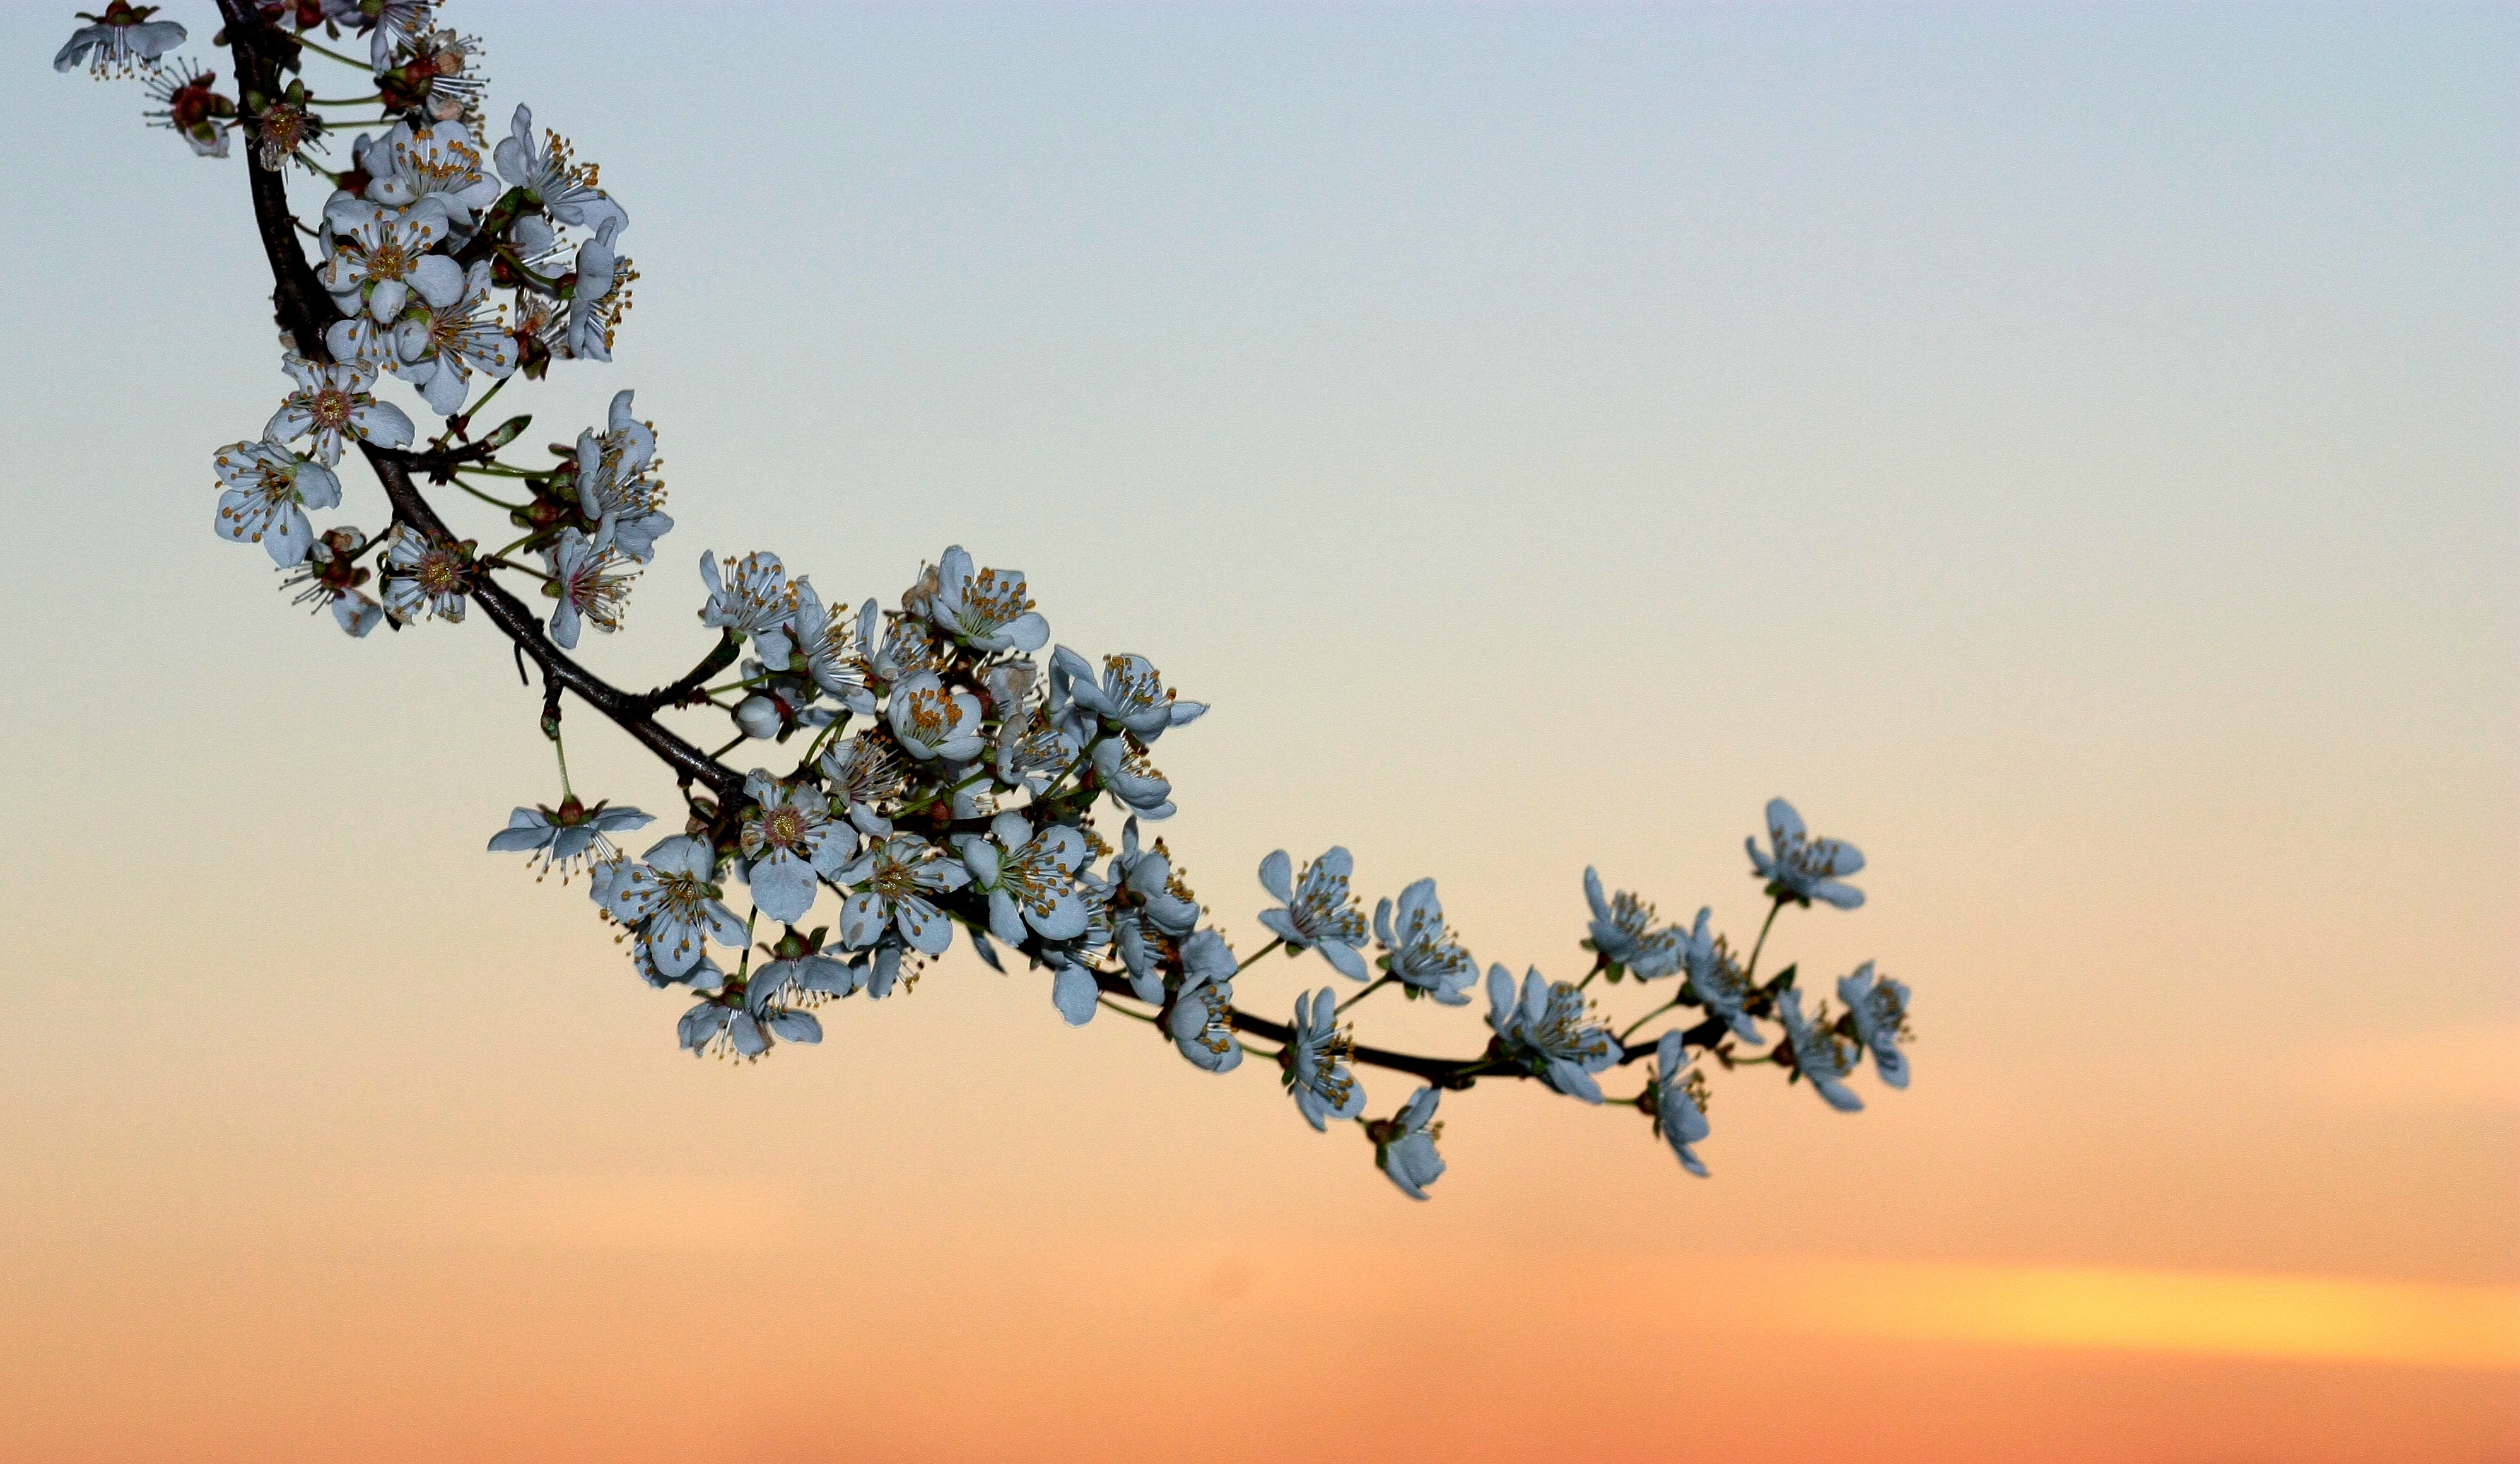
tree, nature, branch, blossom, plant, sky, sun, sunset, sunlight, morning, leaf, flower, frost, spring, flora, season, cherry blossom, twig, flowers, macro photography